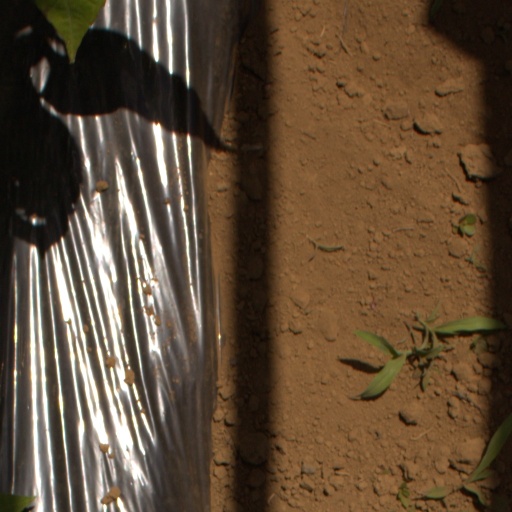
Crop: Jerusalem artichoke